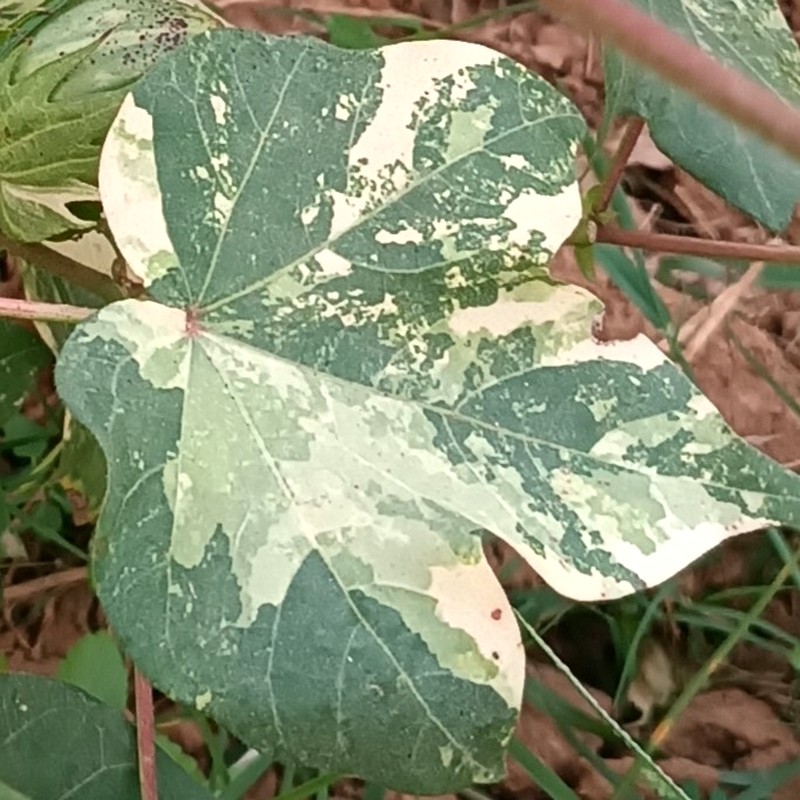
Label: Leaf Variegation